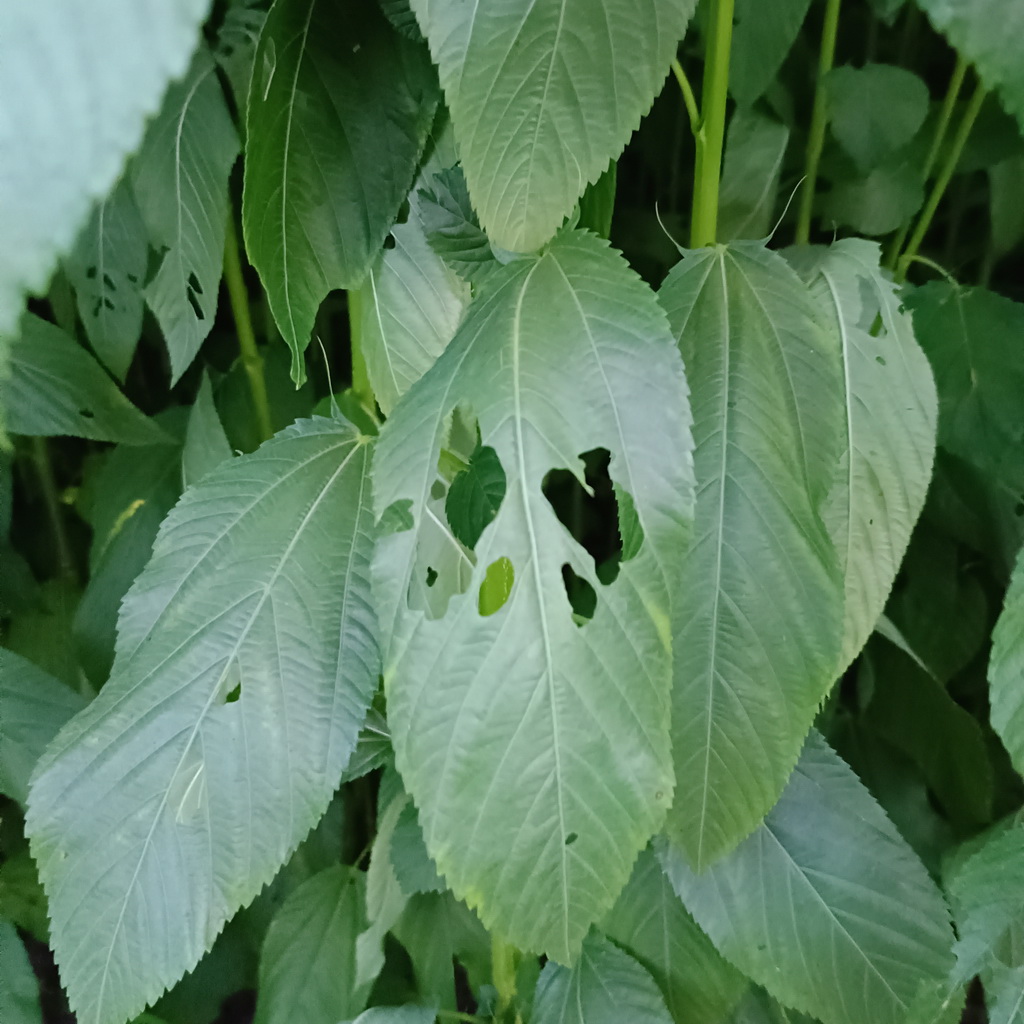
Label: Holed